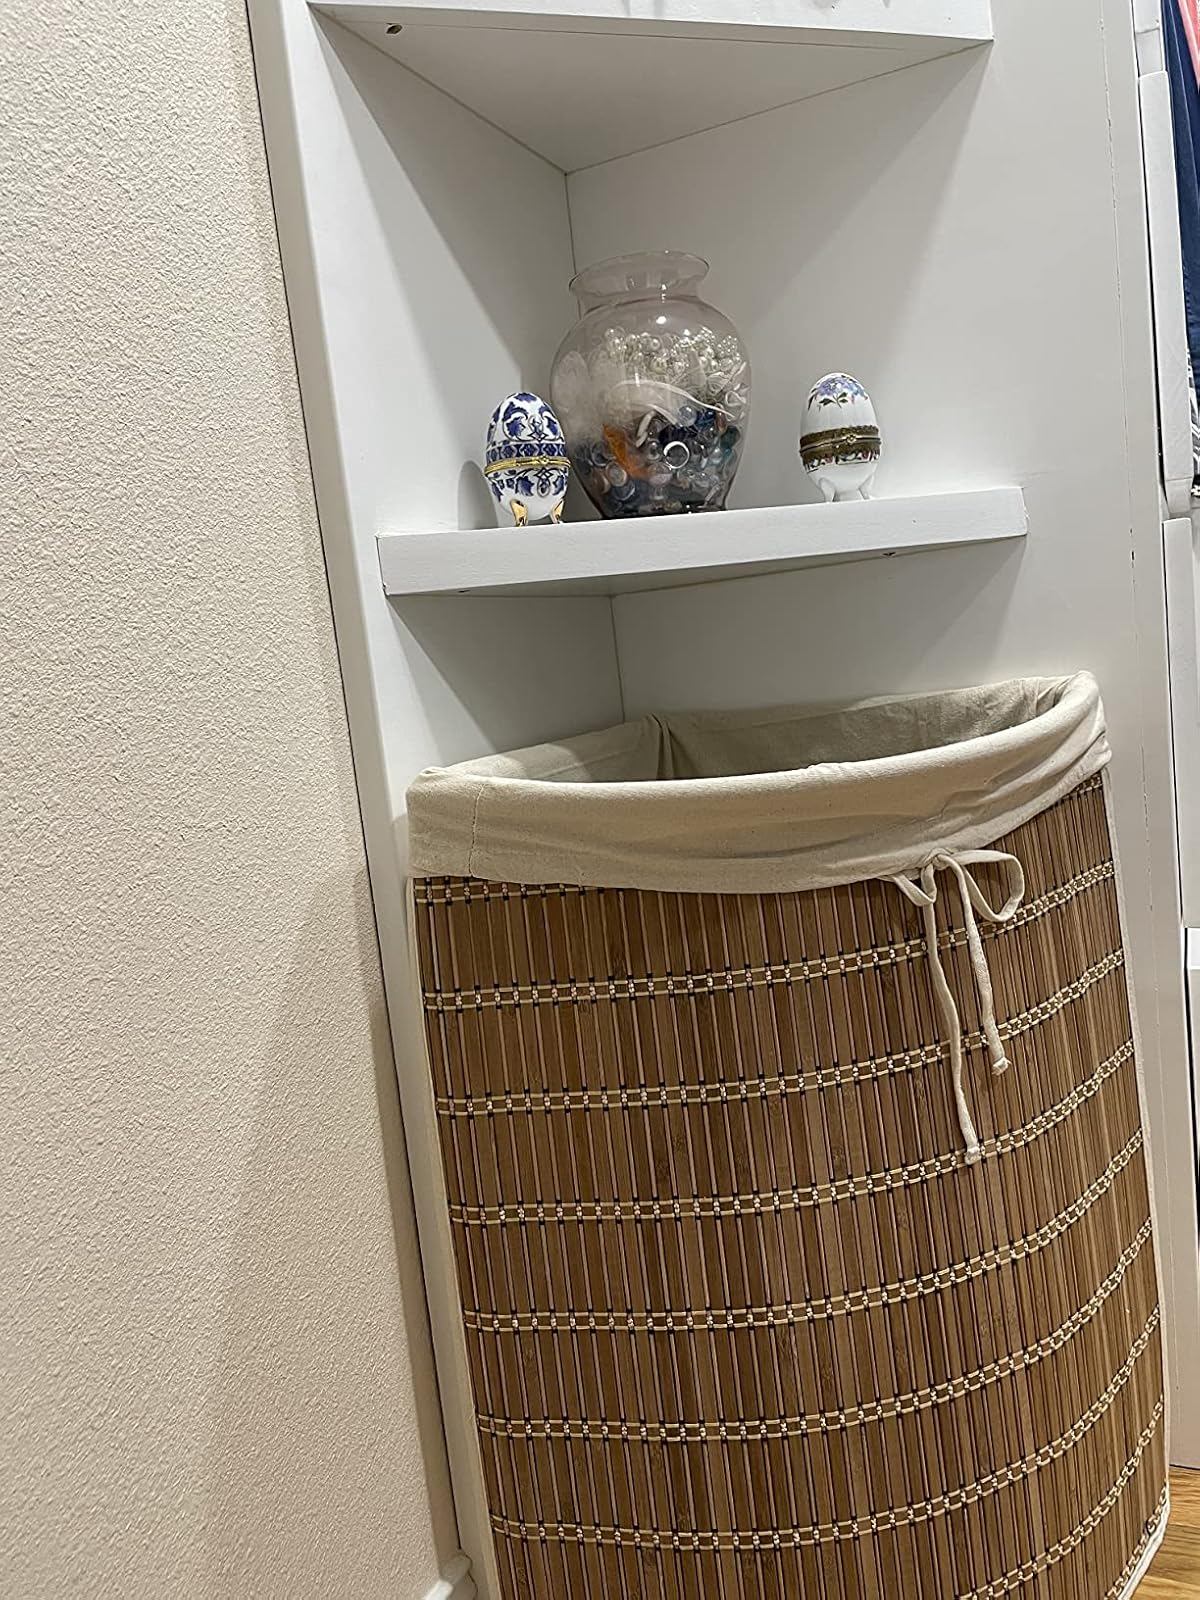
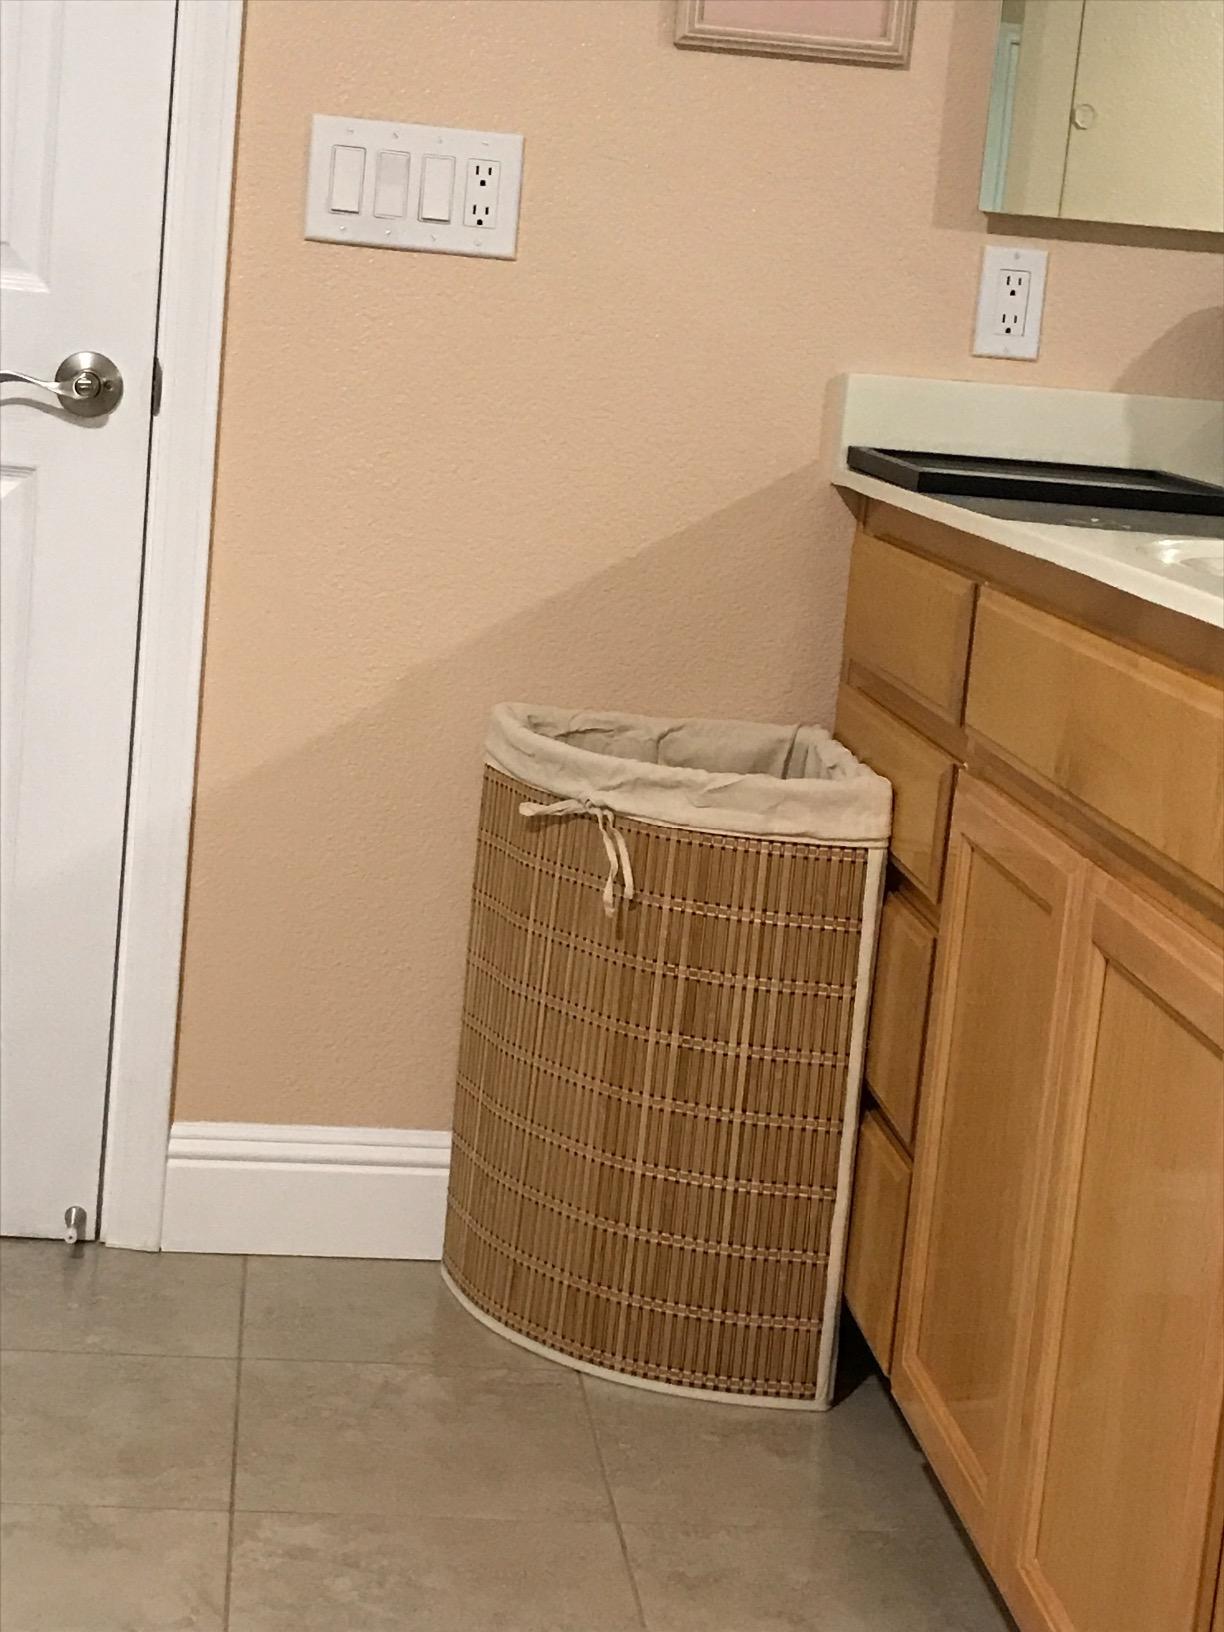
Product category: items_hamper
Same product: yes